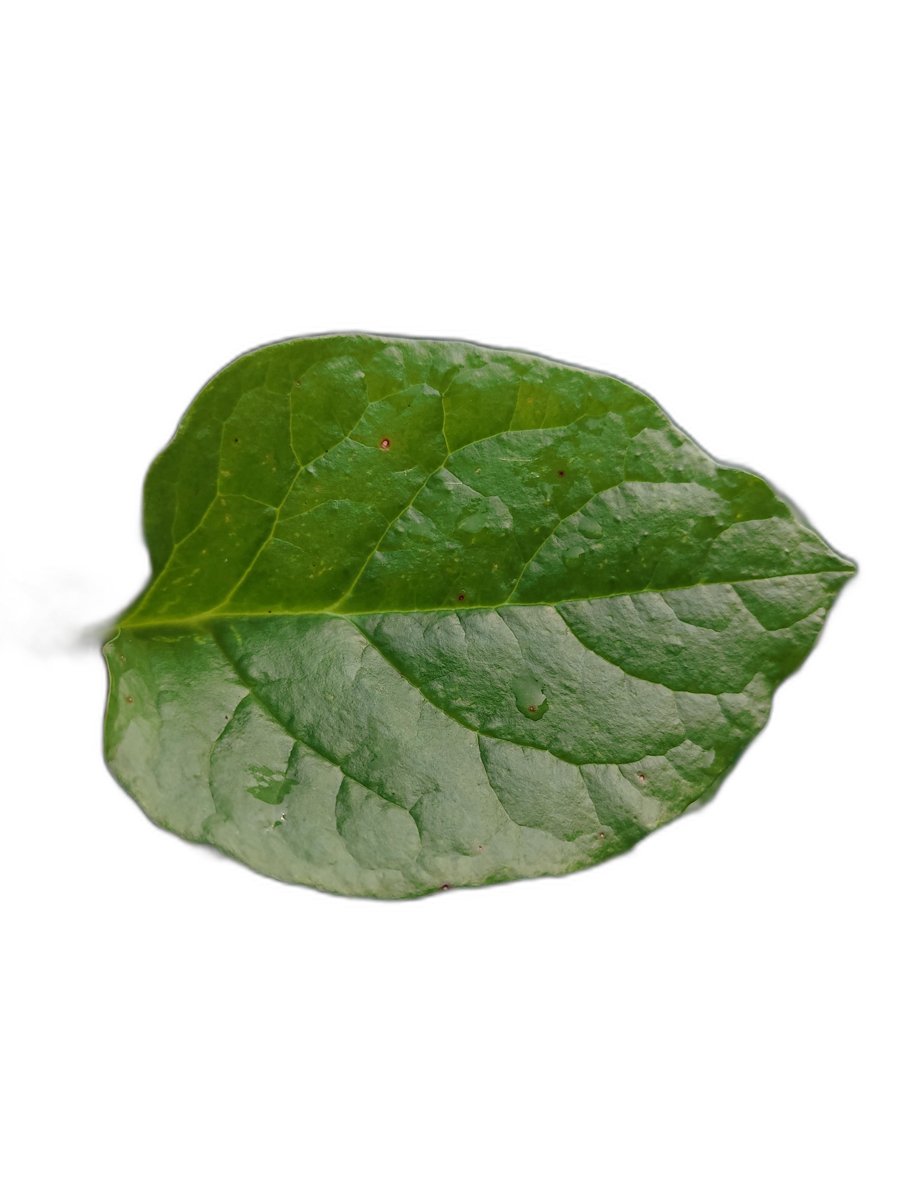
Label: Healthy-Leaf